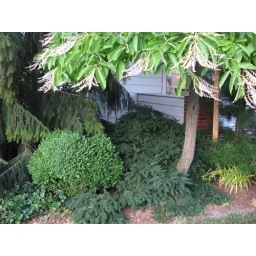
Sourwood tree & under plants